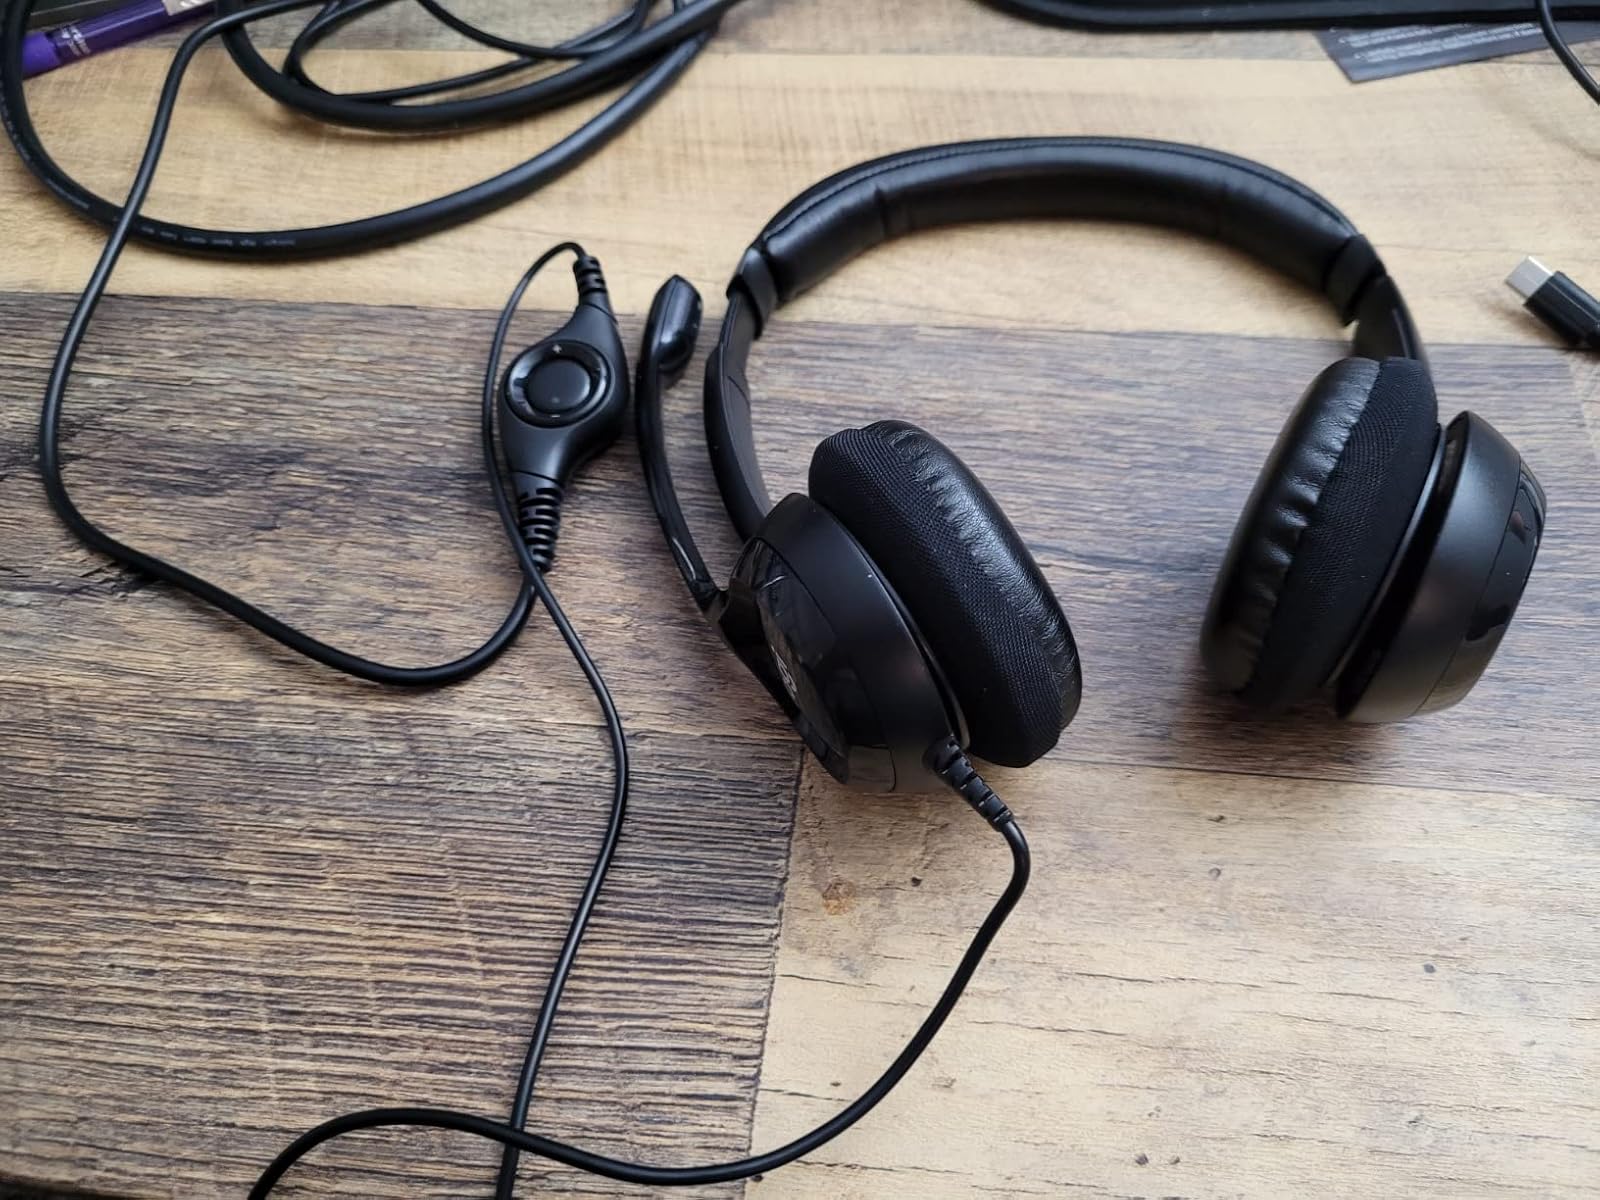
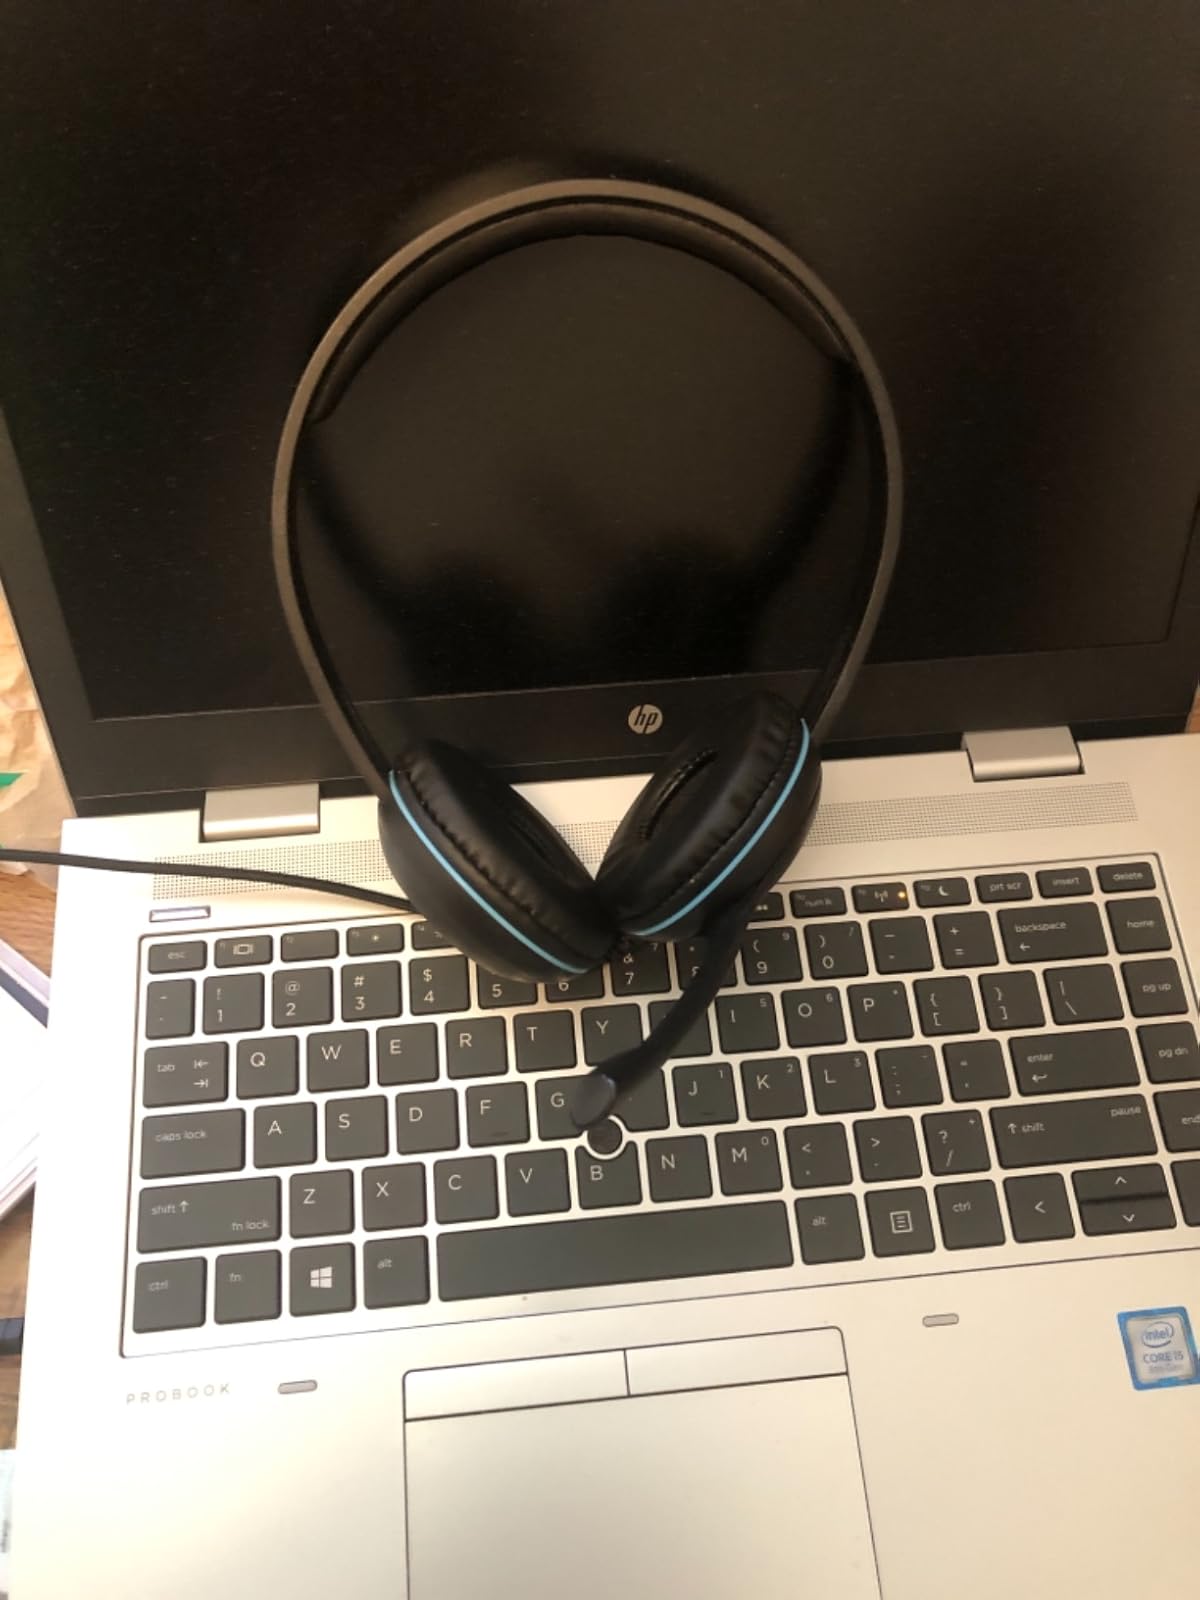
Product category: headphones
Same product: no